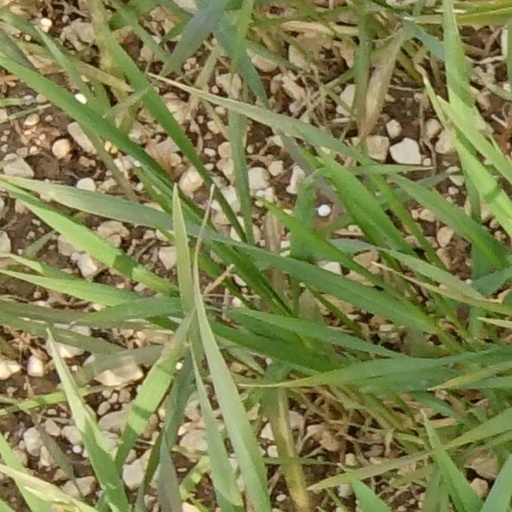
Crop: wheat